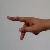
The image shows a hand gesture representing the letter 'P' in Indian Sign Language.